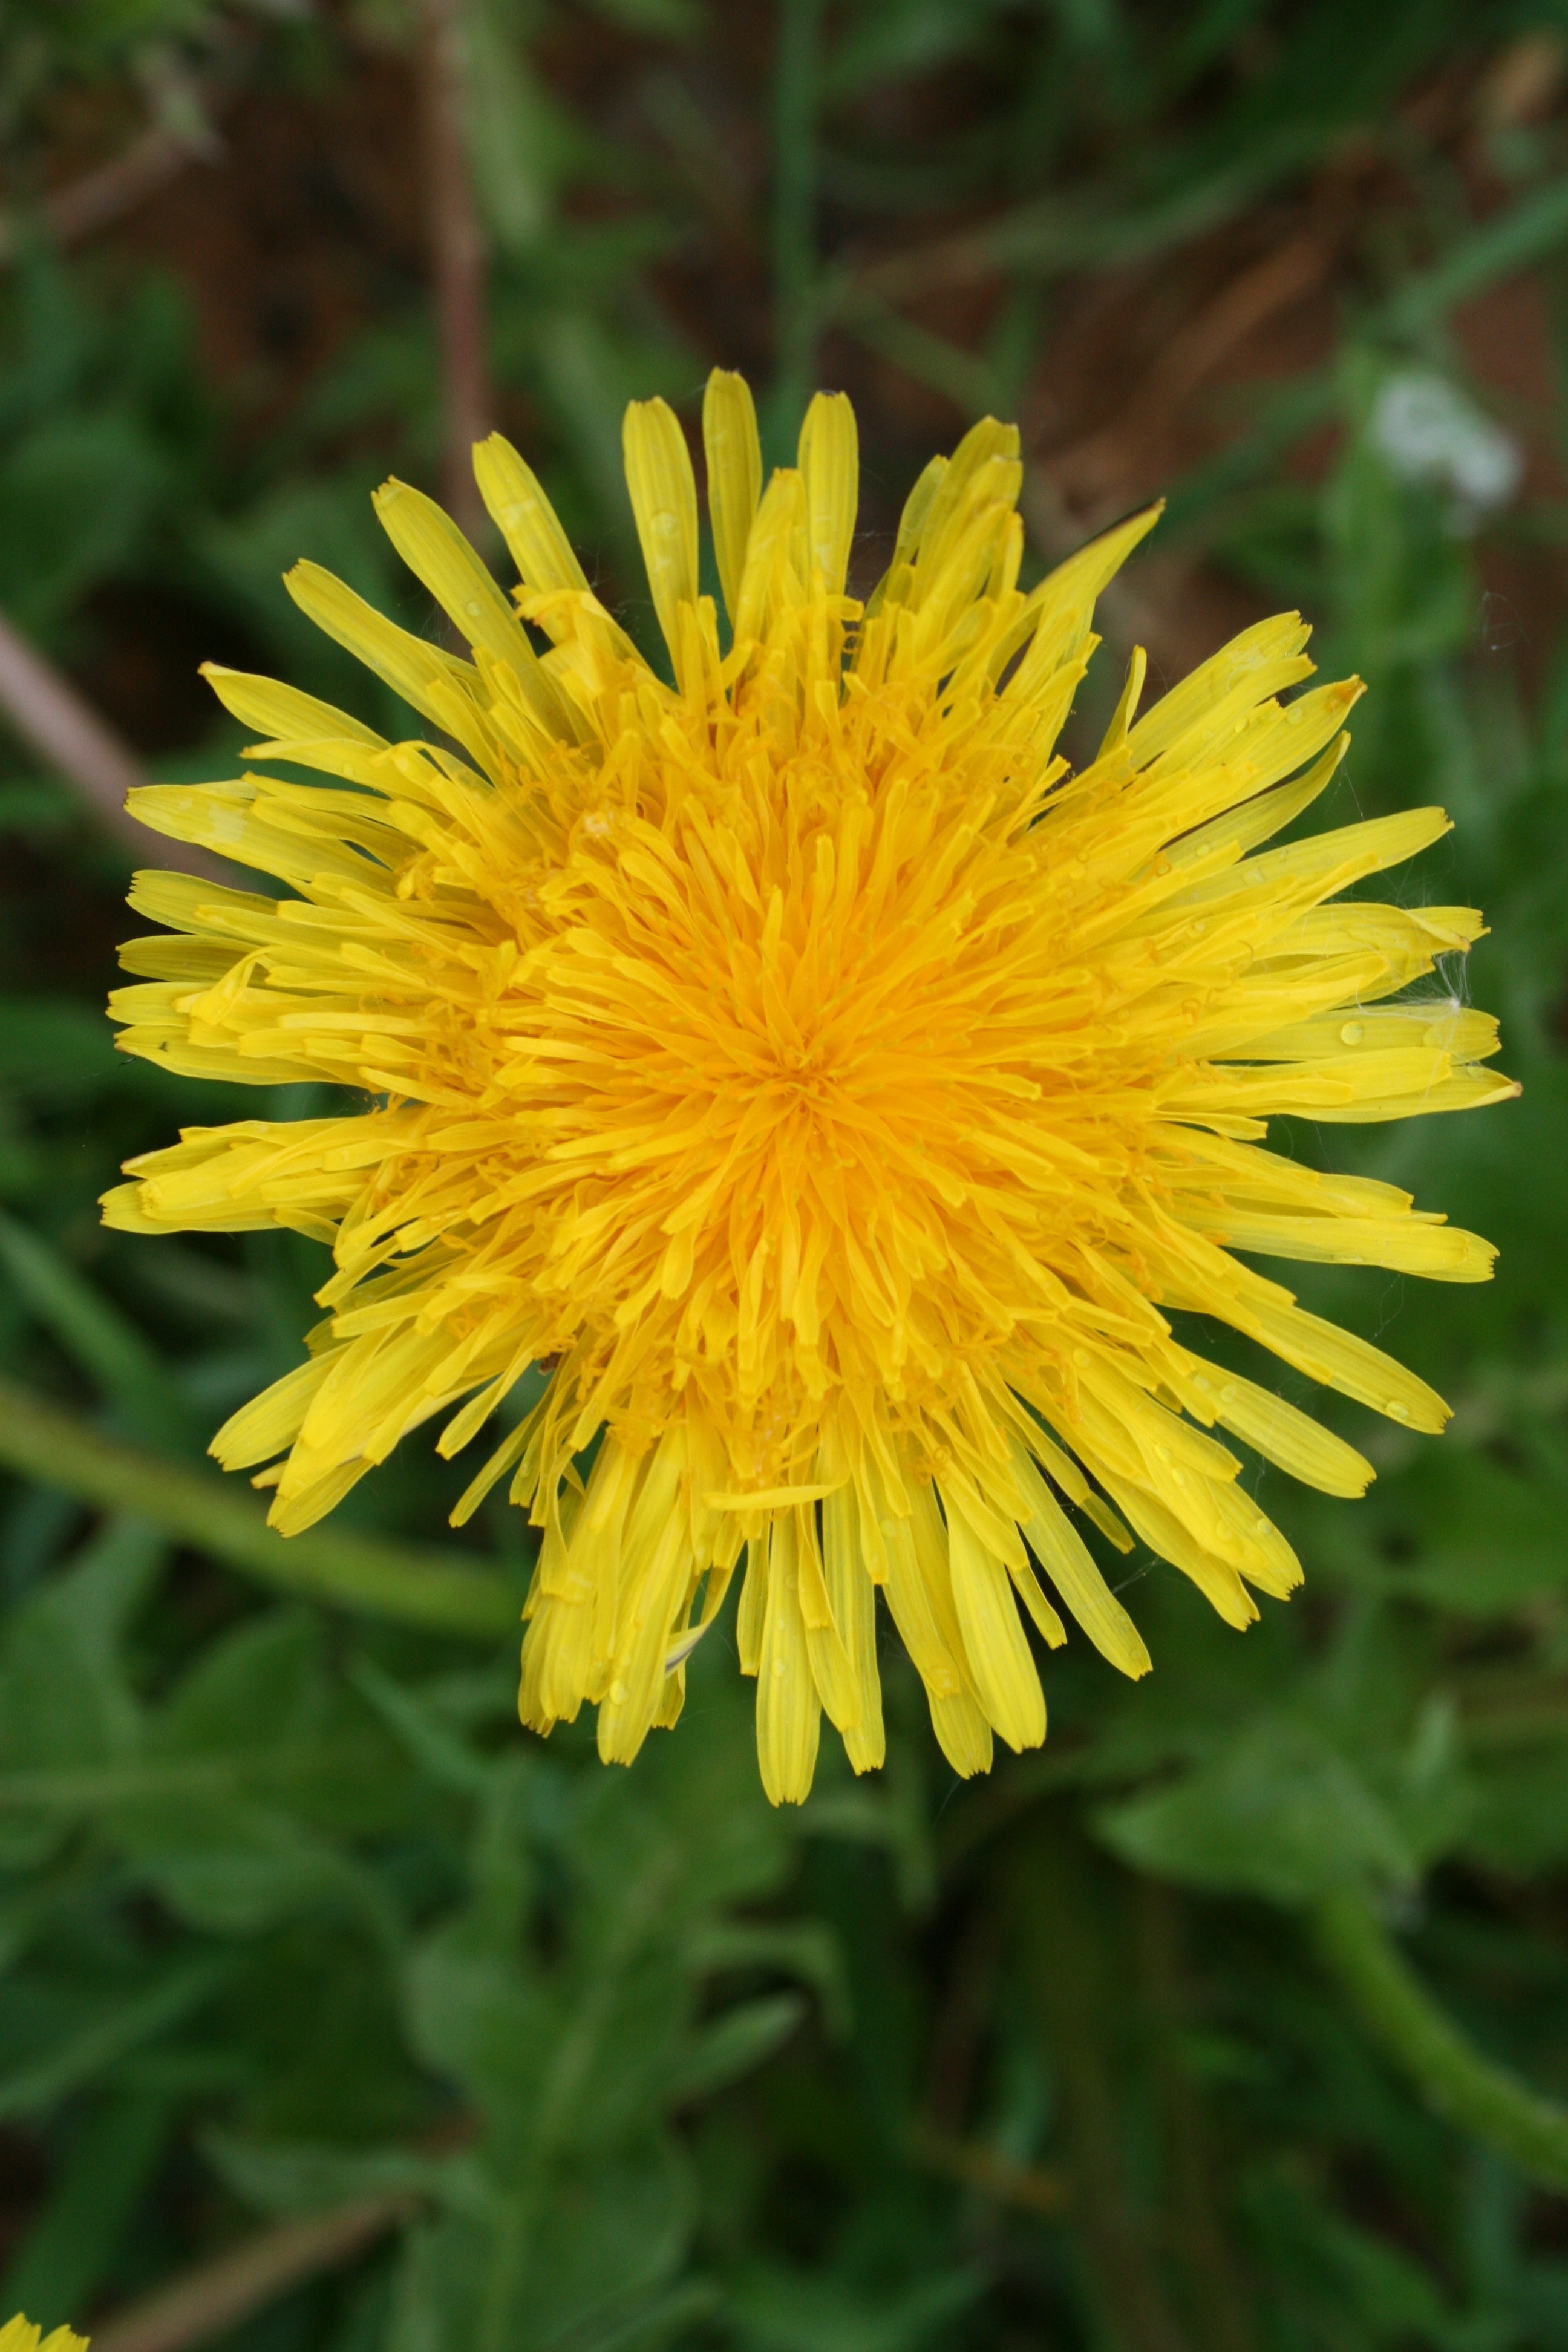
plant, dandelion, flower, petal, herb, botany, yellow, flora, wildflower, may, macro photography, summer flowers, flowering plant, daisy family, a yellow flower, annual plant, plant stem, land plant, flatweed, sow thistles